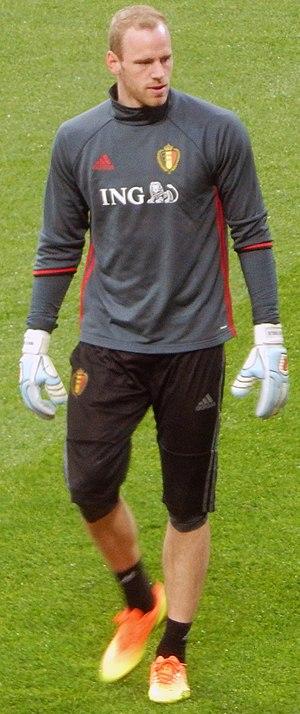
La saison 2018-2019 du Racing Club de Strasbourg Alsace est la cinquante-huitième saison du club alsacien en championnat de France de Ligue 1, plus haut niveau hiérarchique du football français, depuis sa création en 1932. Elle marque la seconde saison consécutive en première division pour la première fois depuis la relégation de la saison 2007-2008 et la rétrogradation en cinquième division en 2011 à la suite de la liquidation judiciaire du club en 2011.
Matz Sels est un footballeur belge, né le 26 février 1992 à Lint. Il évolue actuellement au RC Strasbourg comme gardien de but.